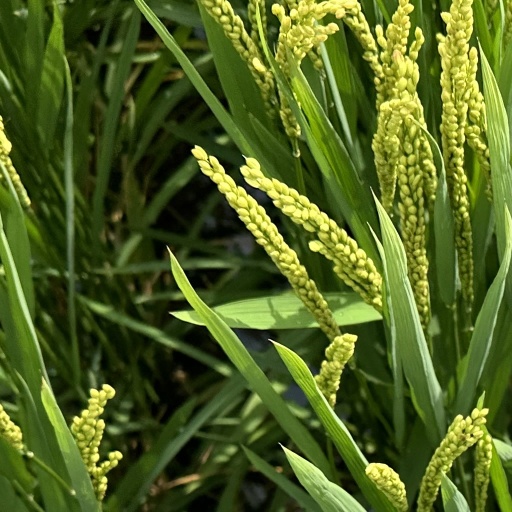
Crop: rice